Syed Abdus Samad (footballer)

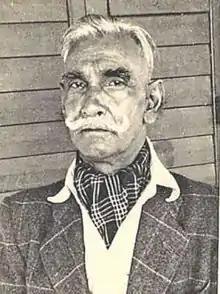
Samad in an undated photograph

Syed Abdus Samad (6 December 1895 – 2 February 1965) was an Indian football player from Bengal. Dubbed "Football Jadukor", he played for India national football team in 1924 and captained it in 1926. He played as a forward.